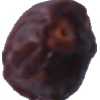
Label: dates